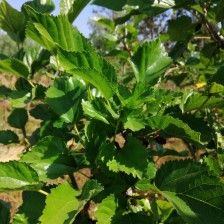
Variety: Buriram60